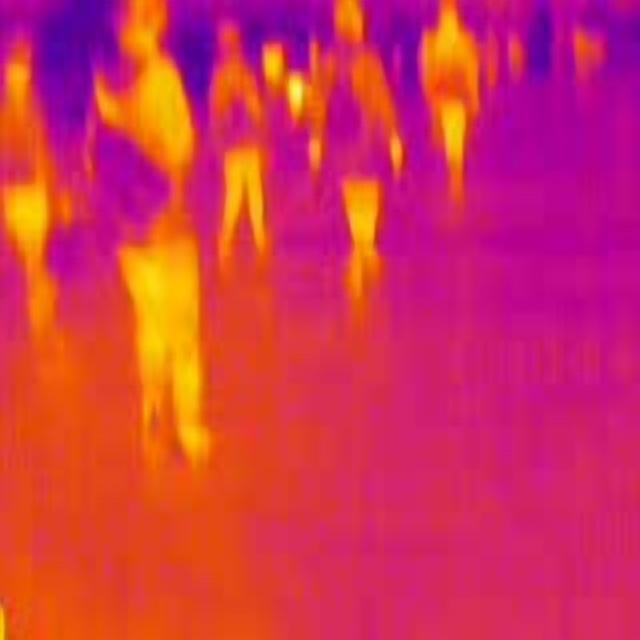
Detected objects:
label: person
label: person
label: person
label: person
label: person